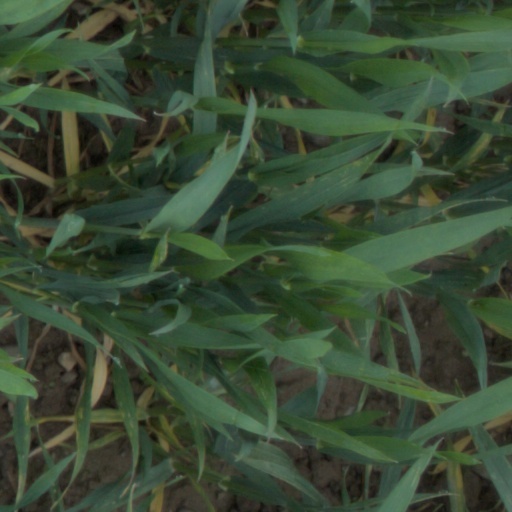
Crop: wheat